Meers Fault

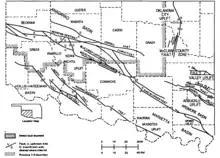
Map of faults in Oklahoma, with the Wichita Fault highlighted

The Meers Fault runs along the northern side of Meers Valley through Comanche County and Kiowa County and close to Caddo County in an east-southeast to north-northwest direction. Towns close to the fault are Cooperton, Meers, Apache, Fort Sill, Treasure Island and Elgin; Oklahoma State Highway 19, Oklahoma State Highway 115, Oklahoma State Highway 58 and U.S. Route 281 cross the fault and Oklahoma State Highway 44 might do so as well. The fault scarp is located on private land; the southeastern part runs through farmland and the northwestern part runs through hilly terrain.